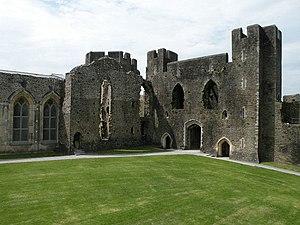
Le château de Caerphilly est un château normand du XIIIᵉ siècle situé au cœur de la ville de Caerphilly, dans le sud du pays de Galles. L'une de ses particularités est de posséder une tour penchée, la Leaning Tower. Le château fut construit par Gilbert de Clare au XIIIᵉ siècle dans le cadre de sa campagne pour conquérir Glamorgan, et fut le témoin de combats intenses entre Gilbert, ses descendants et les dirigeants gallois locaux. Entouré de vastes lacs artificiels - considérés par l'historien Allen Brown être « les moyens de défense en eau les plus élaborés de toute la Grande-Bretagne » - il occupe environ 30 hectares et arrive deuxième dans le classement des plus grands châteaux de Grande-Bretagne. Il est célèbre pour avoir introduit en Grande-Bretagne les moyens de défenses caractéristiques des châteaux concentiques et pour ses grands corps de garde.